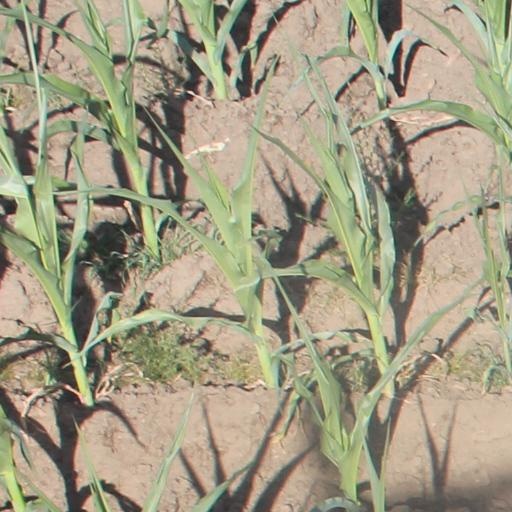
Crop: maize; corn